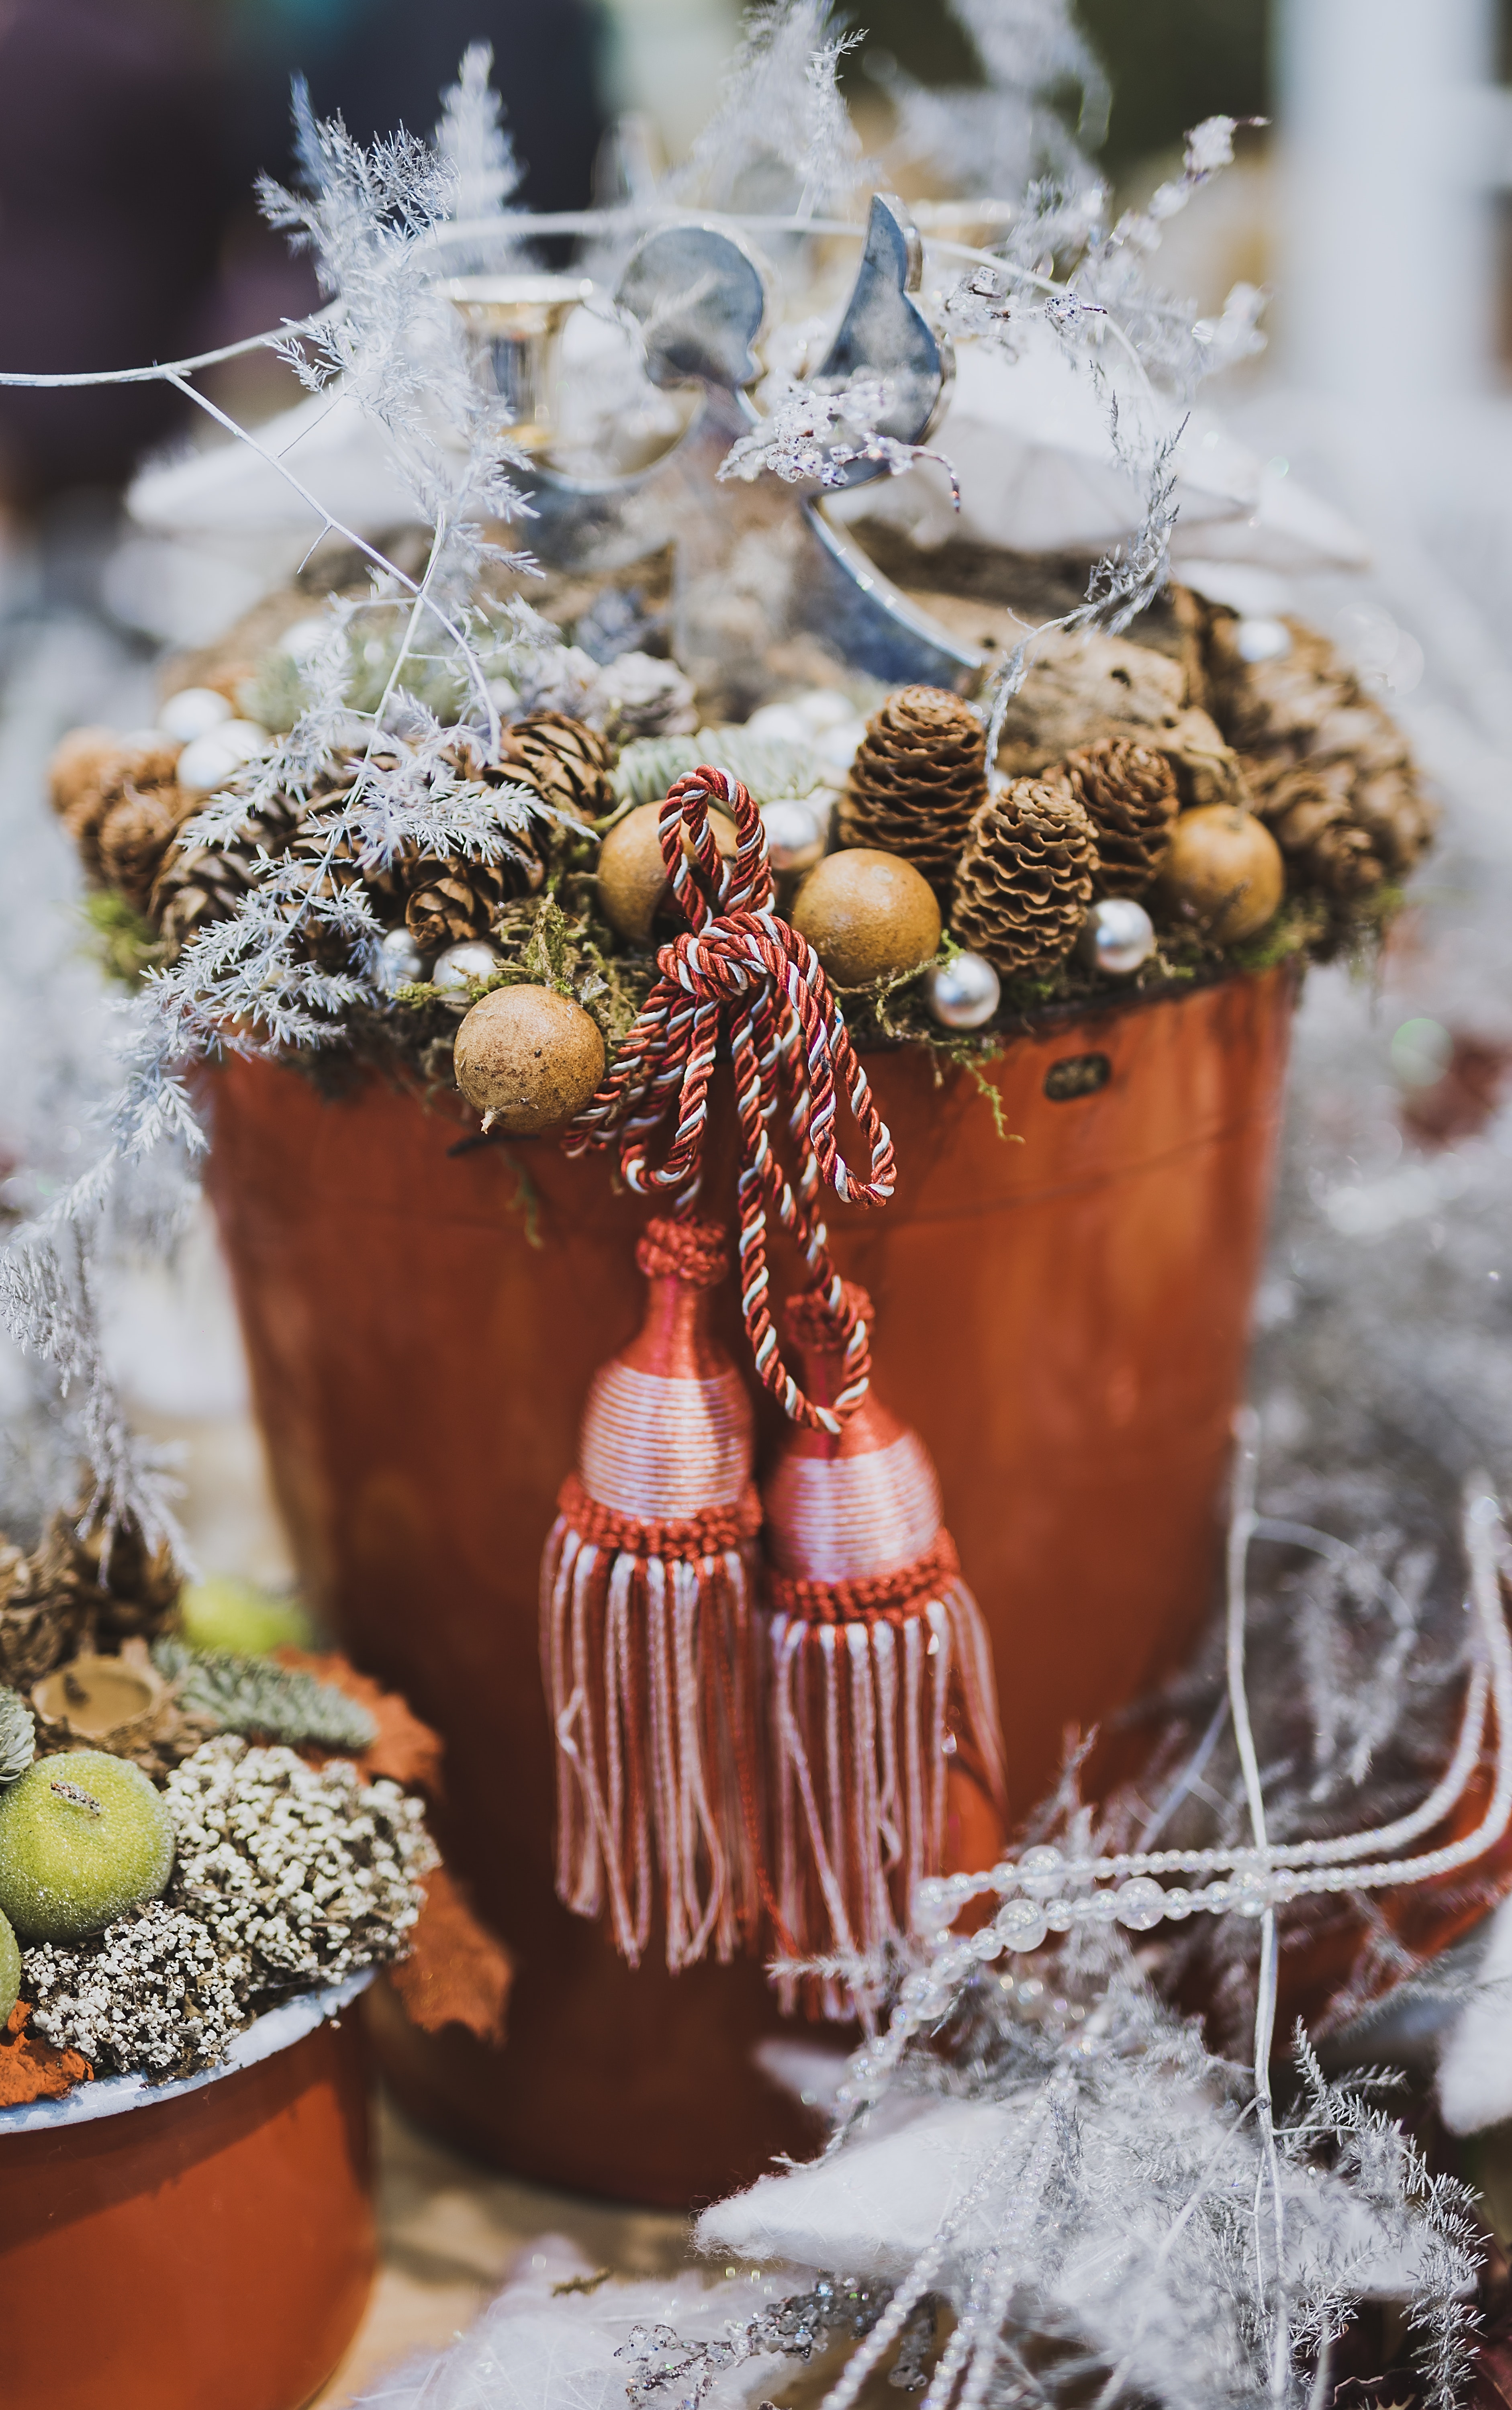
flower, plant, winter, flowerpot